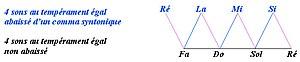
La justesse des tierces est un problème pratique qui se pose aux musiciens.